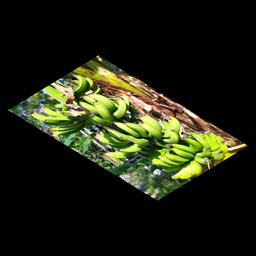
Label: KACHKOL FRUIT